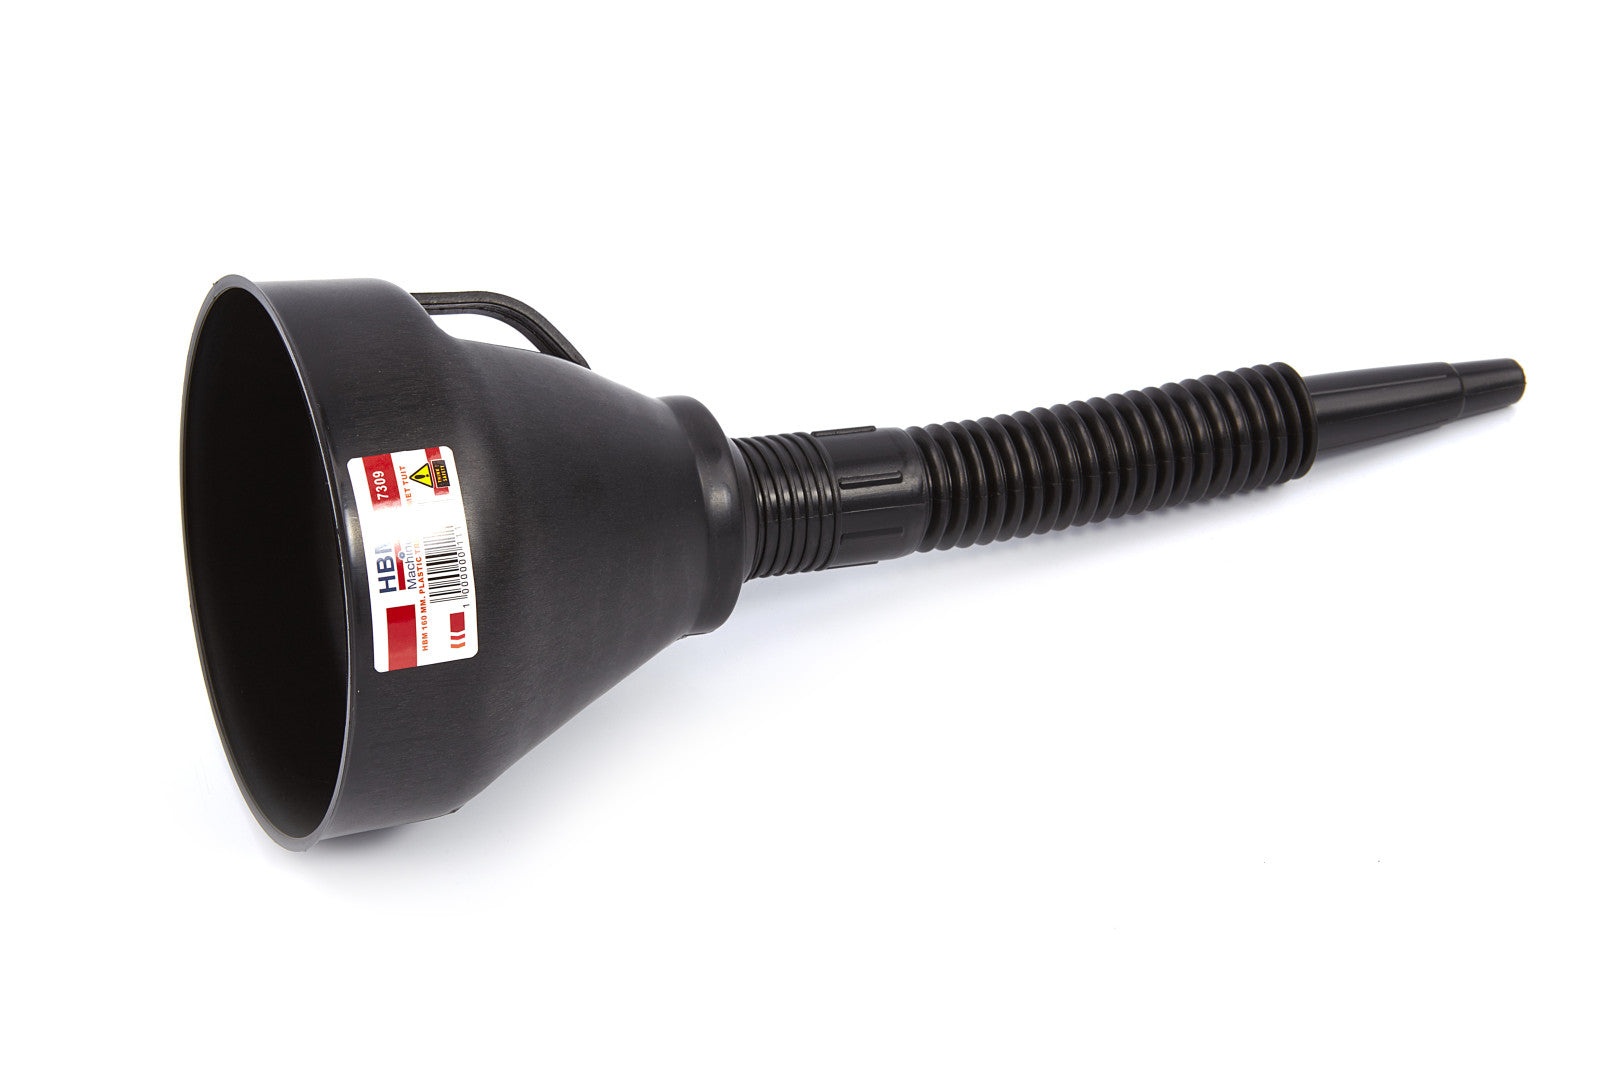
RUGALMAS MŰANYAG TÖLCSÉR SZITÁVAL ÉS TÖMLŐVEL 140MM HBM
Brand: HBM MACHINES
A RUGALMAS MŰANYAG TÖLCSÉR SZITÁVAL ÉS TÖMLŐVEL 140MM HBM, könnyen átönthetővé válik a folyadék, egy edényből/tartályból a másikba. A tölcsér vastag és tartós műanyagból készült és hálószűrővel is rendelkezik. Műszaki adatok: Keret anyaga: műanyag Átmérő: 140 mm Szín: fekete
Category: Business & Industrial > Science & Laboratory > Laboratory Equipment > Laboratory Funnels > Powder Laboratory Funnels